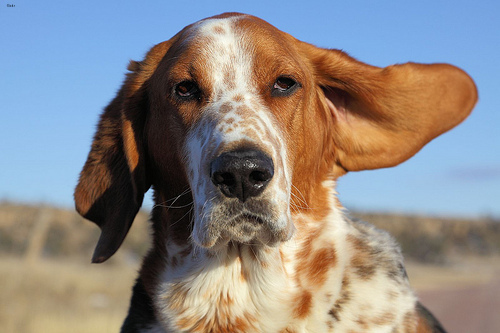
Breed: basset hound